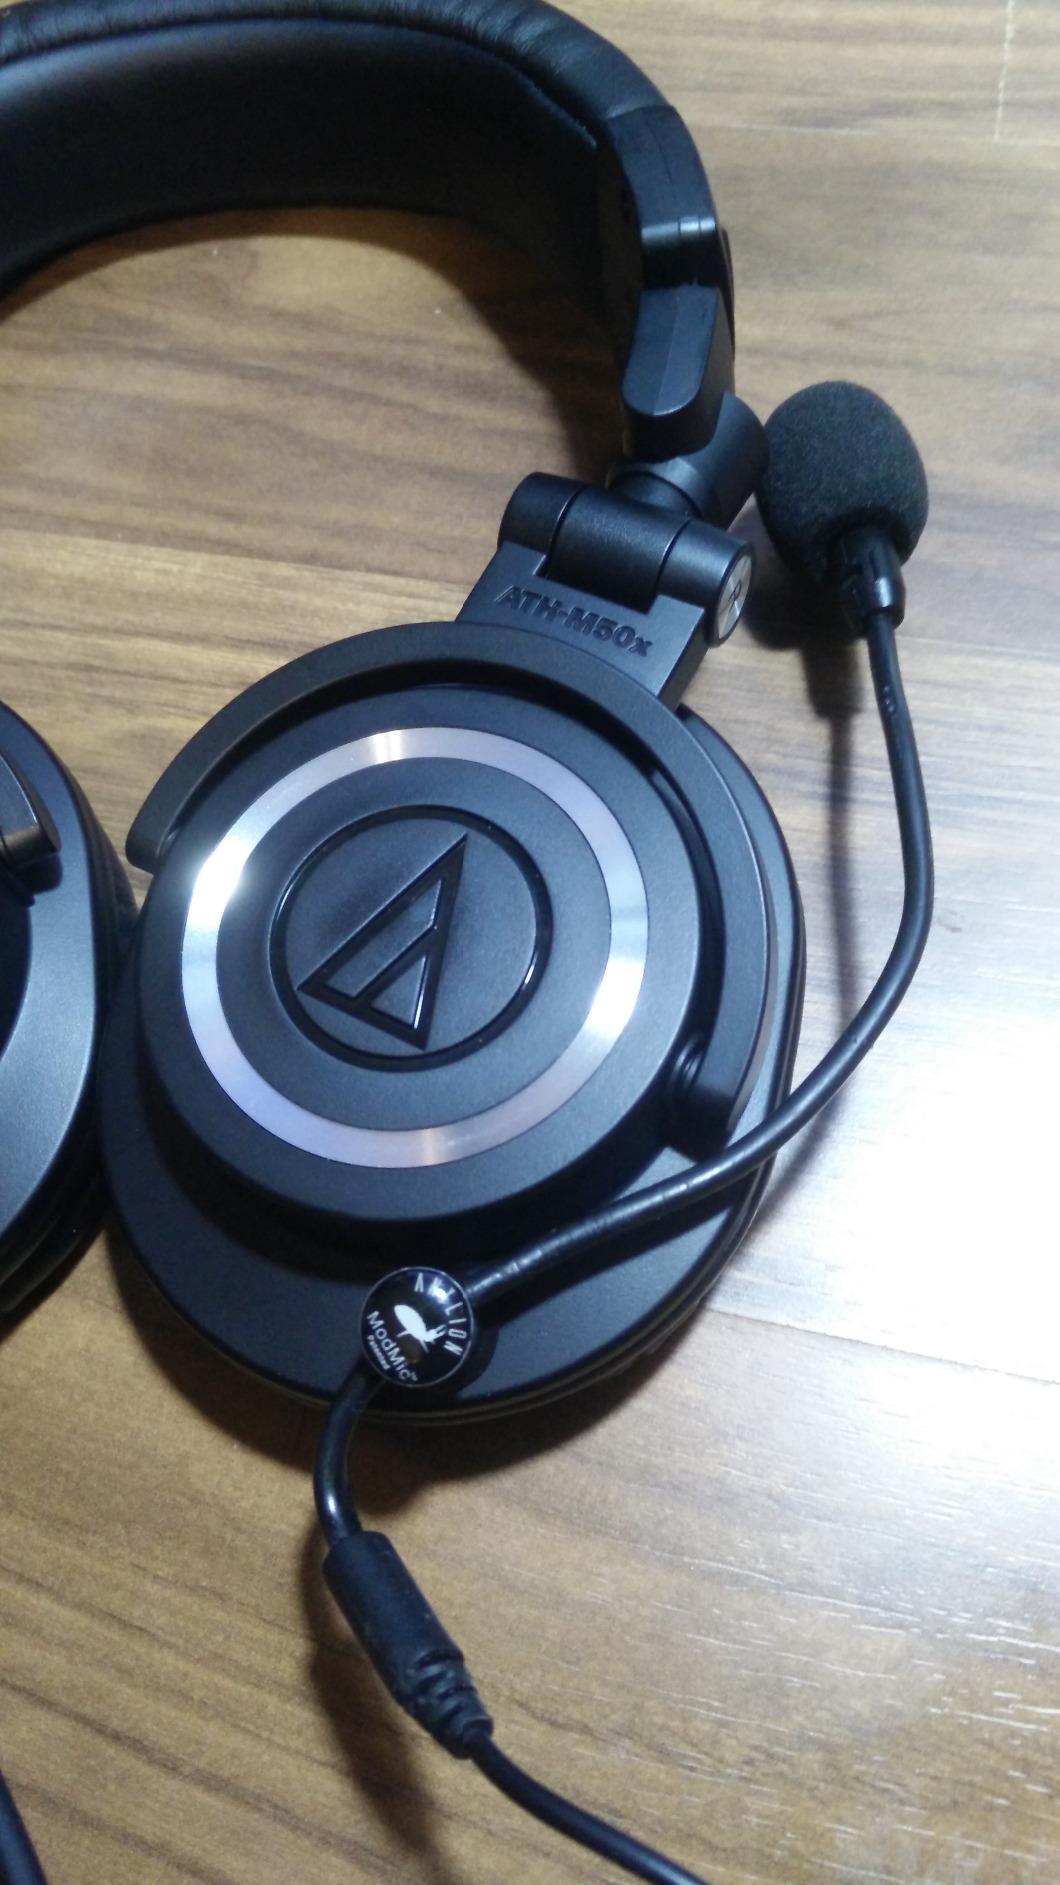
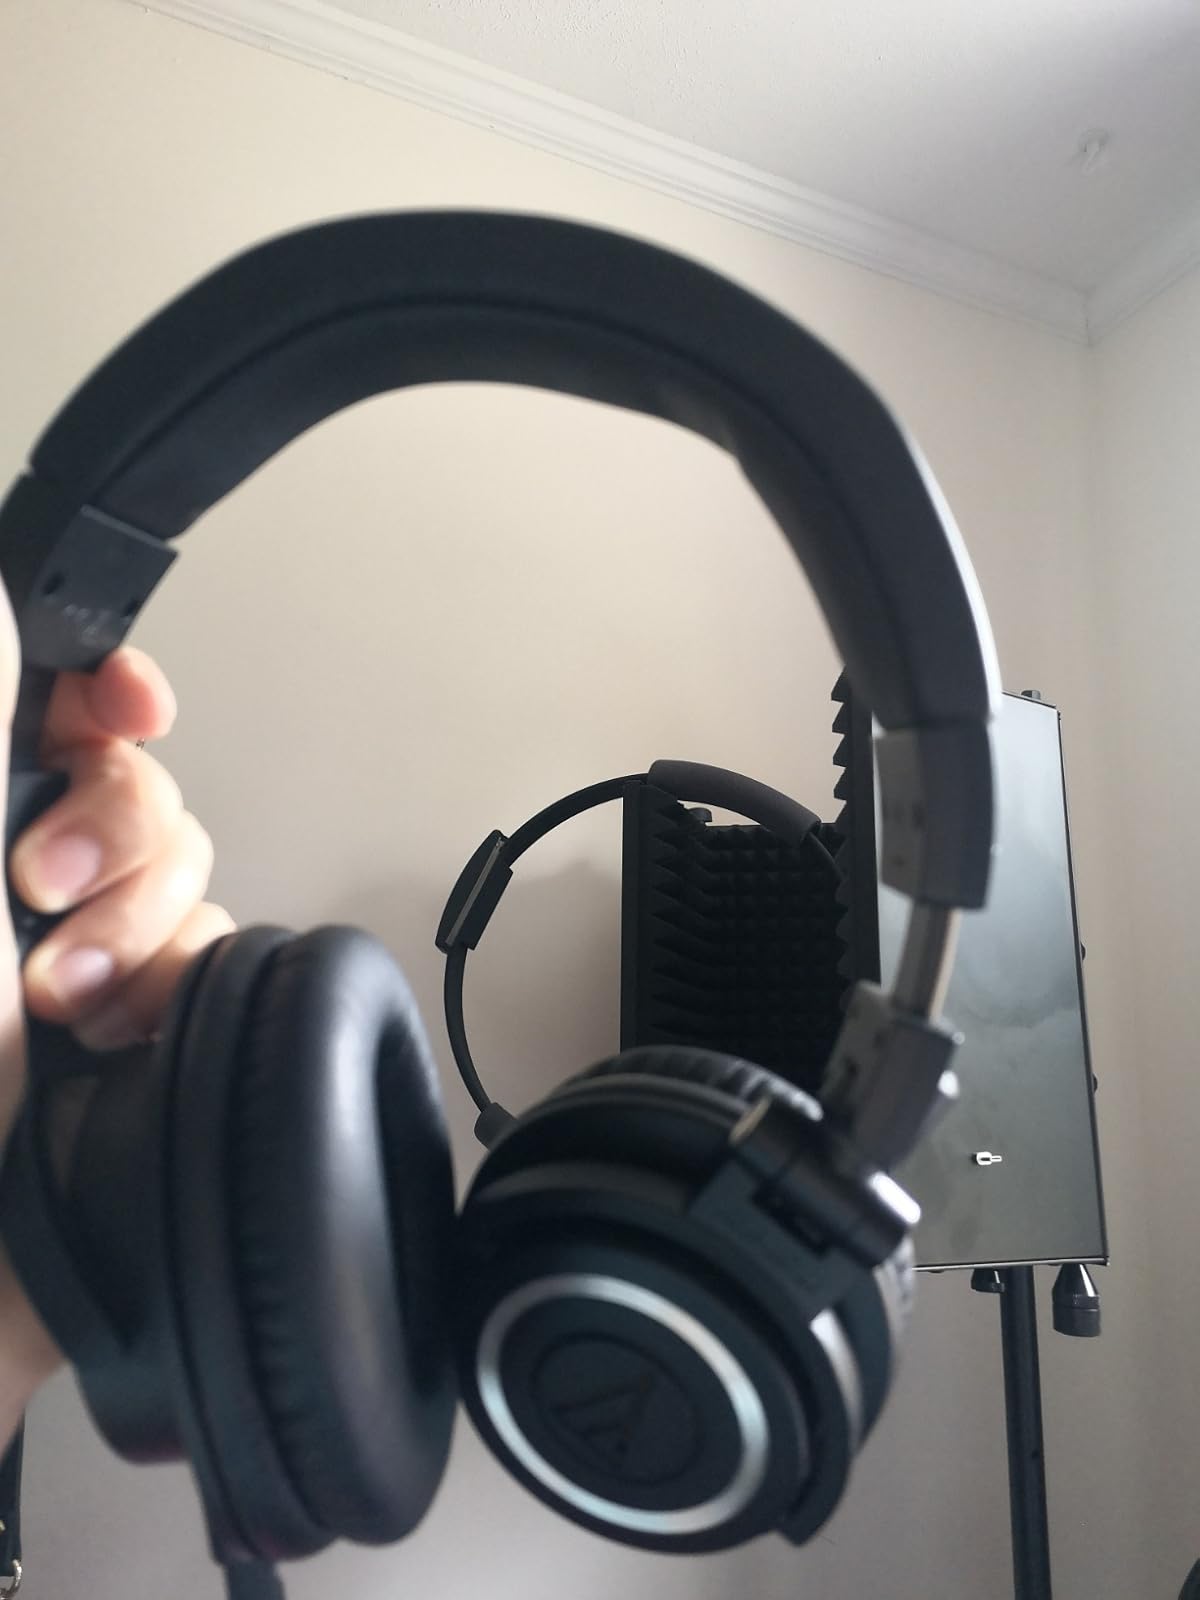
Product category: headphones
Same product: yes